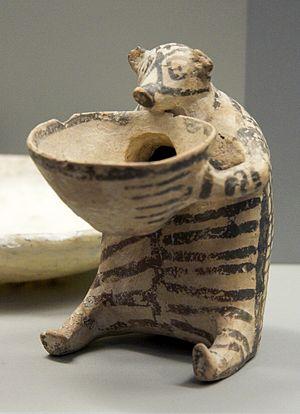
Chalandrianí est un site archéologique situé dans l'île grecque de Syros, dans les Cyclades. Il s'agit d'une nécropole de l'Âge du bronze ancien datant de 2800 - 2300 av. J.-C., fouillée en 1898 par Chrístos Tsoúntas. C'est la nécropole cycladique la plus importante en nombre de tombes fouillées ou repérées.
Le musée national archéologique d’Athènes est le principal musée archéologique de Grèce. Il dépend directement du Directorat général des antiquités rattaché au ministère grec de la Culture. Il est dirigé par Georgios Kakavas. Il possède l’une des plus vastes collections d’antiquités grecques au monde. Il abrite plus de 20 000 objets datant de la préhistoire à la fin de l'Antiquité venus de l'ensemble de la Grèce.